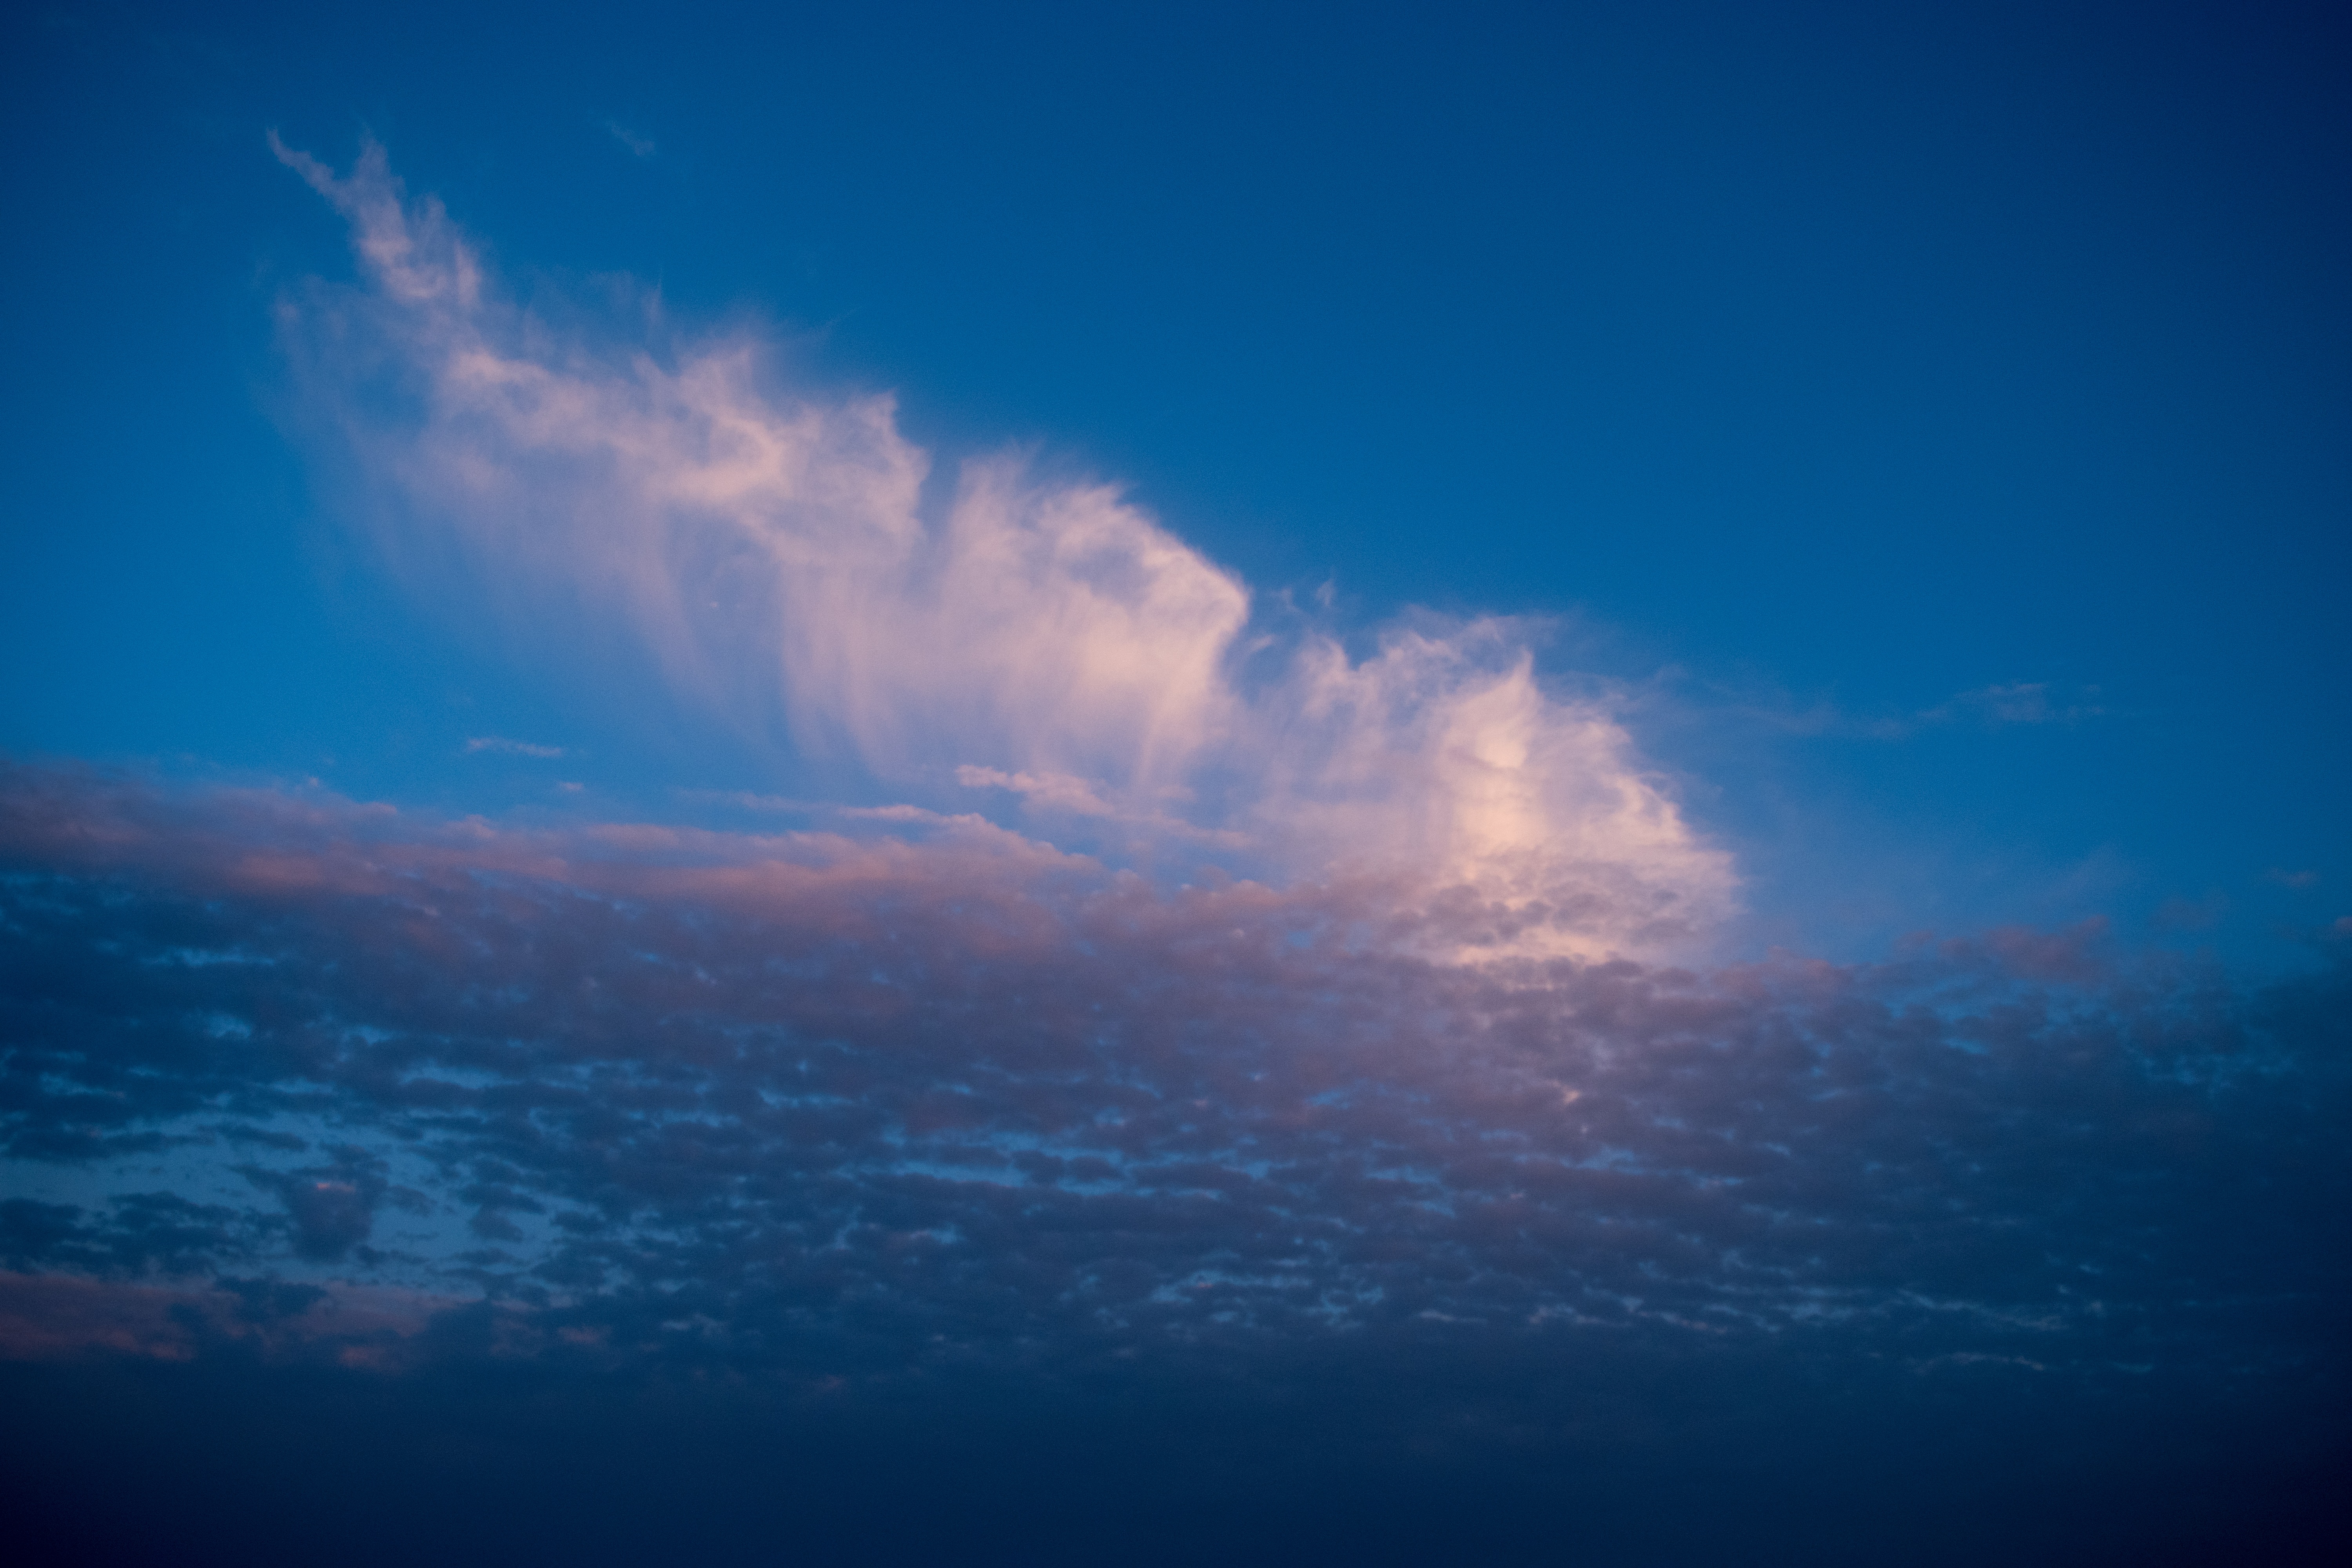
beach, sea, ocean, horizon, light, cloud, sky, sunset, sunlight, dawn, atmosphere, dusk, daytime, cumulus, blue, clouds, afterglow, atmosphere of earth, white nature